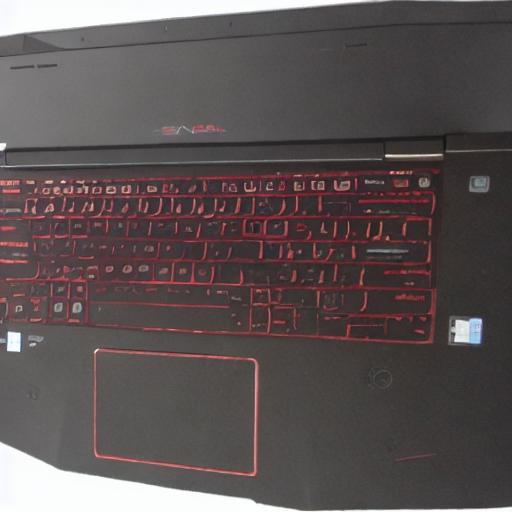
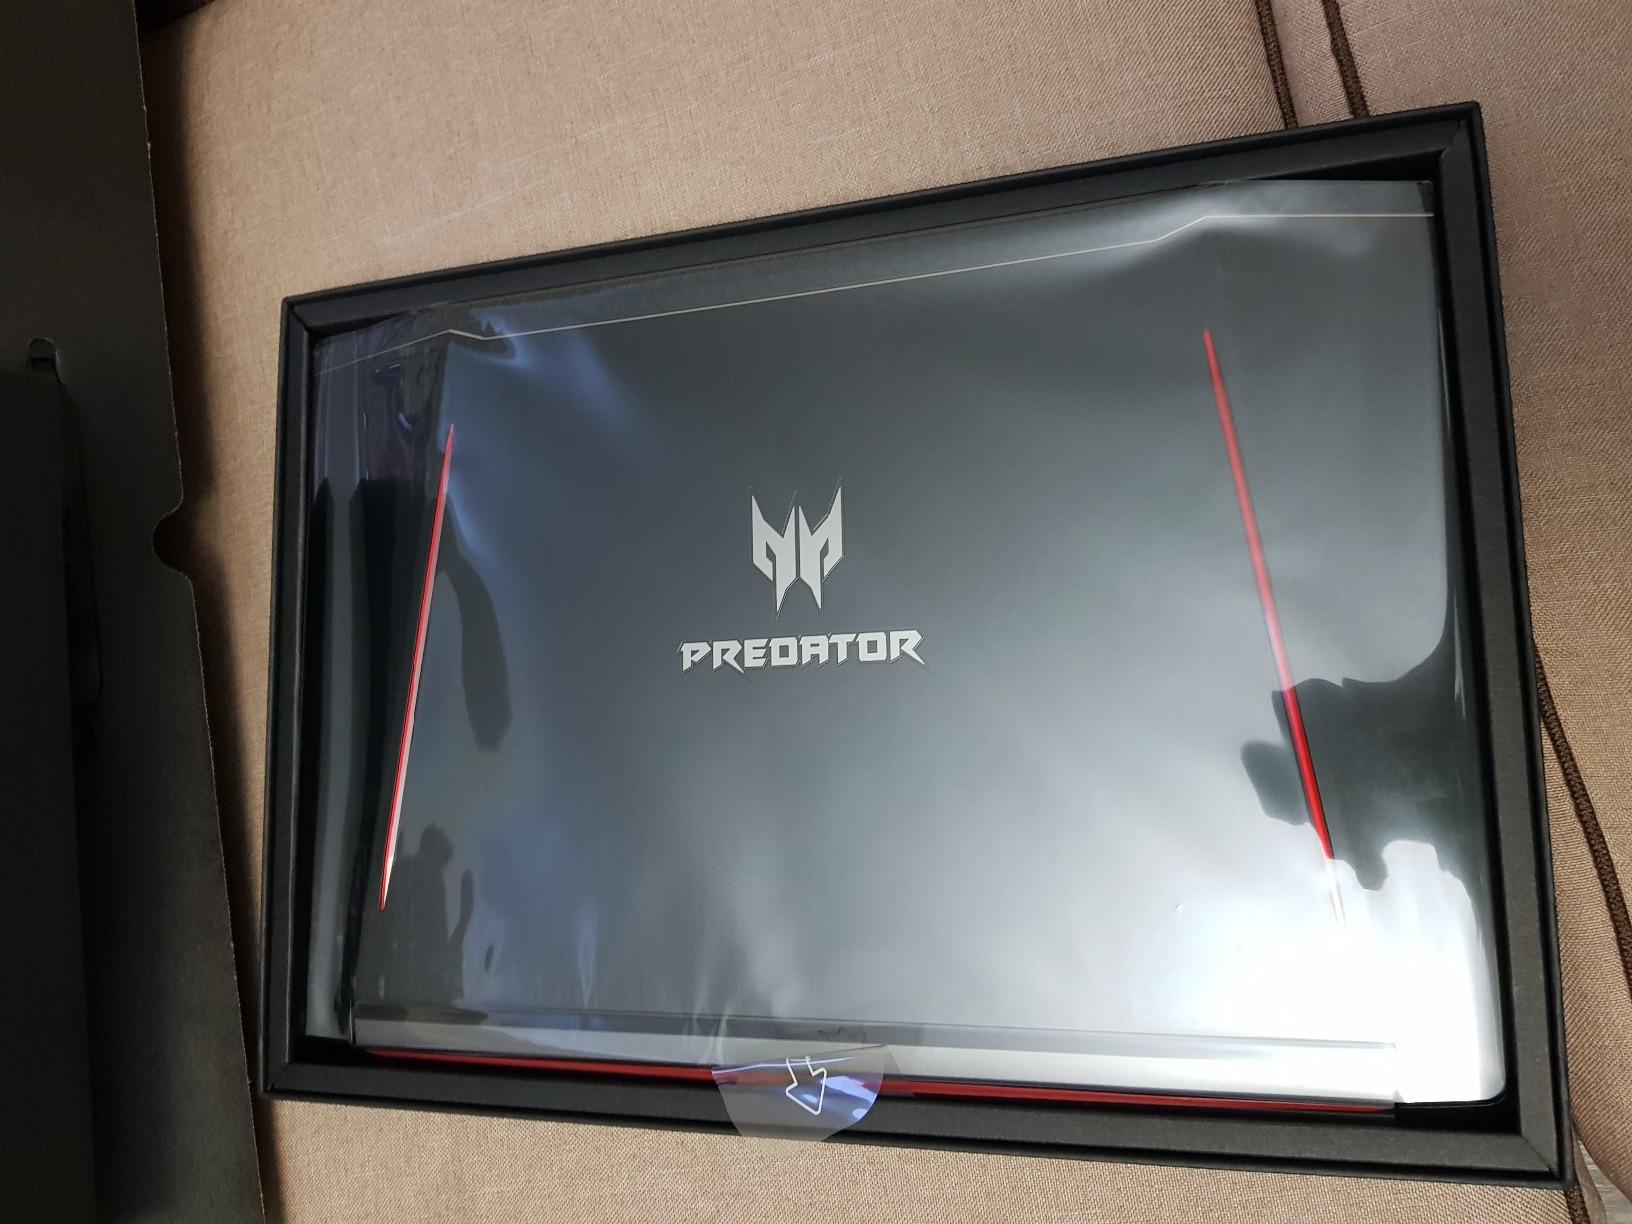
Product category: laptop
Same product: no